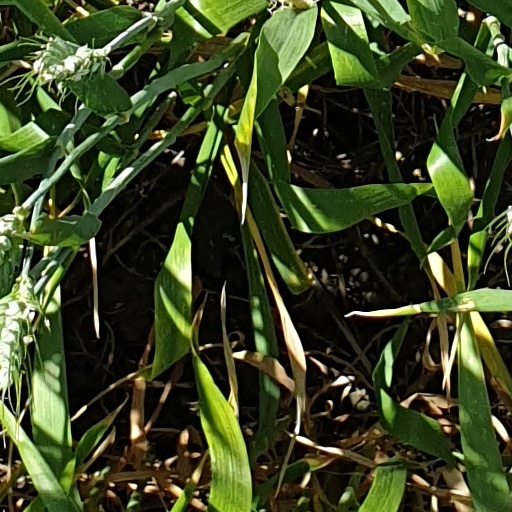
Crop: wheat